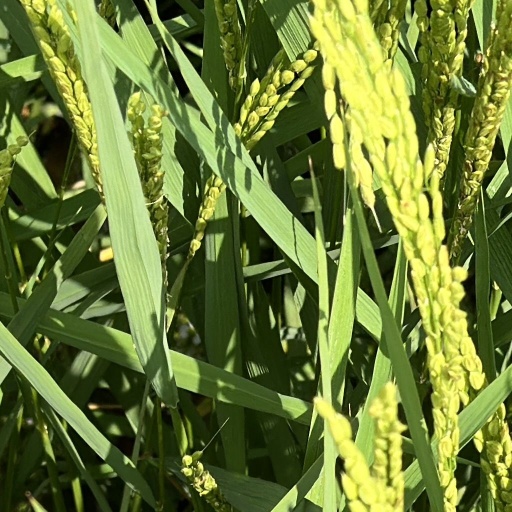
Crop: rice